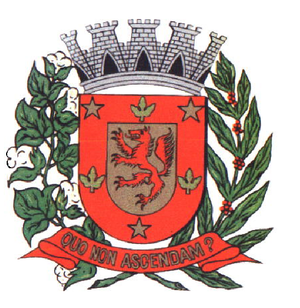
Guará est une municipalité brésilienne de l'État de São Paulo et la Microrégion d'Ituverava.